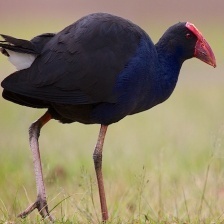
Species: PURPLE SWAMPHEN
Scientific name: PORPHYRIO PORPHYRIO
ImageNet parent category: european_gallinule